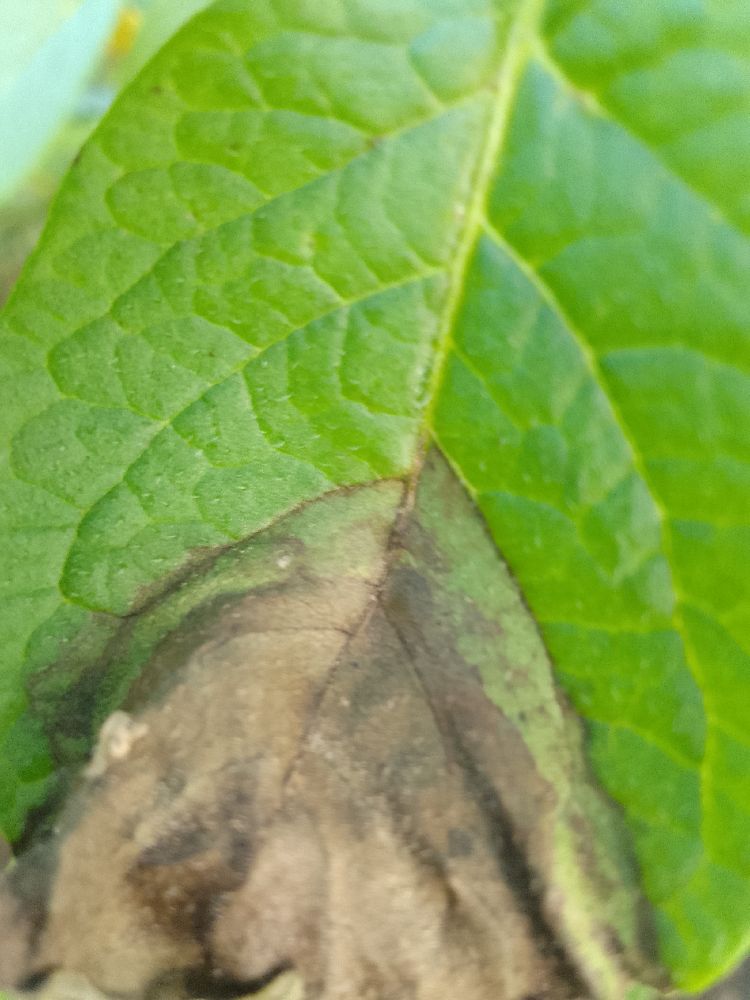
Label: Late blight